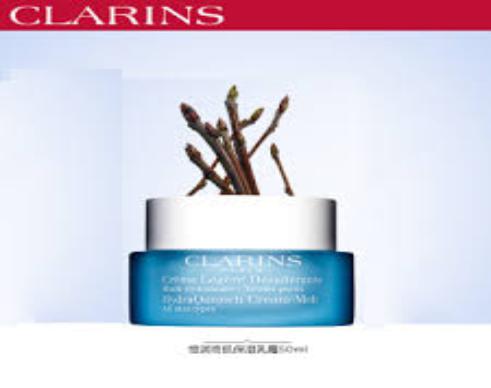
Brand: clarins
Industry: Necessities